Rosario

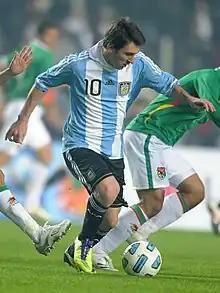
Lionel Messi, born in Rosario in 1987

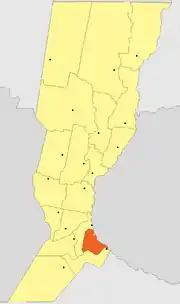
Rosario metropolitan area in the Province of Santa Fe

Rosario is an important educational centre at a national and international level. It is the home of the National University of Rosario (UNR) since 1968, which includes the Law Faculty, the Medicine Faculty, the Humanities Faculty and an advanced study centre called "Ciudad Universitaria de Rosario" (university city of Rosario) that is home to more than 10 colleges, among them the Faculty of Psychology, the Faculty of Political Sciences, and the Faculty of Architecture. It is also home of the Rosario Regional Faculty, a branch of the National Technological University (UTN). All of these national colleges are free.